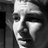
Emotion: neutral